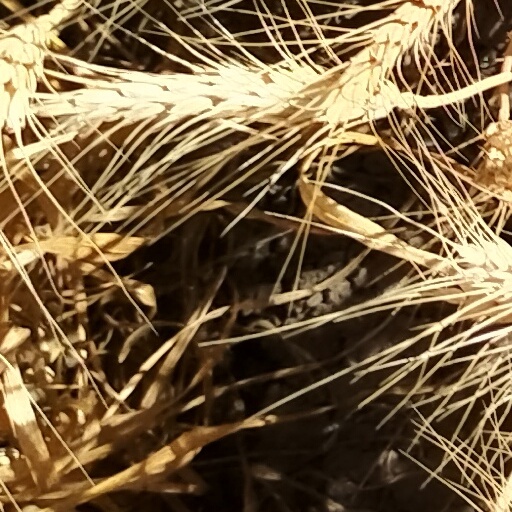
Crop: wheat